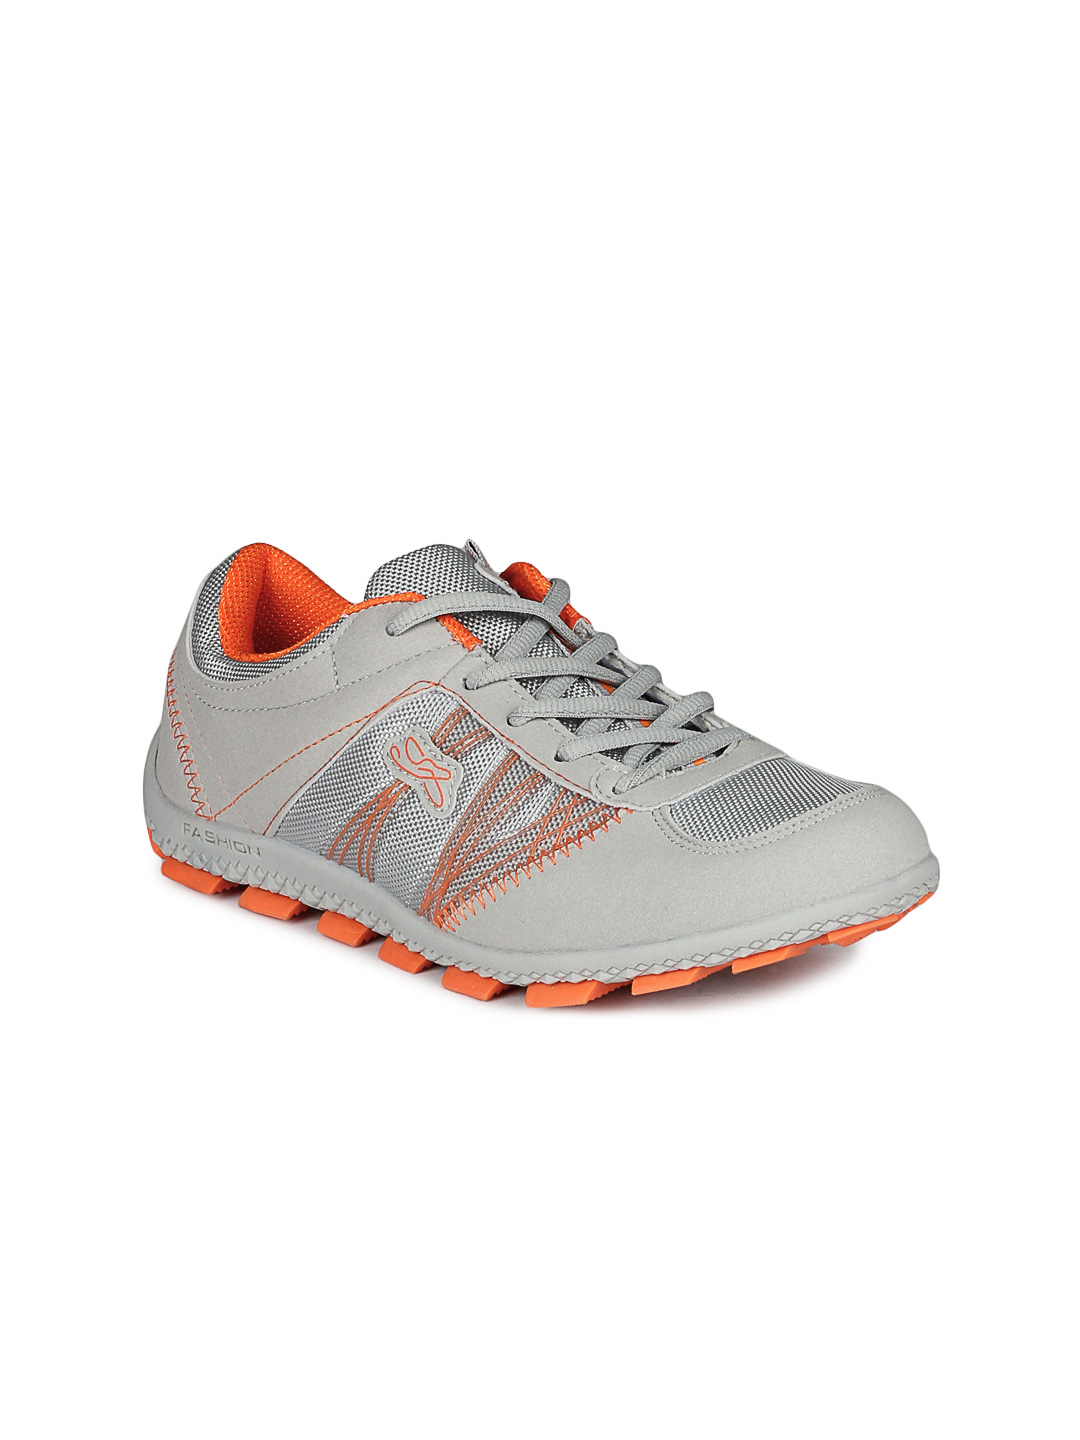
Gliders Women Grey & Orange Shoes
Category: Footwear / Shoes / Casual Shoes
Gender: Women
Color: Grey
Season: Summer 2012
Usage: Casual